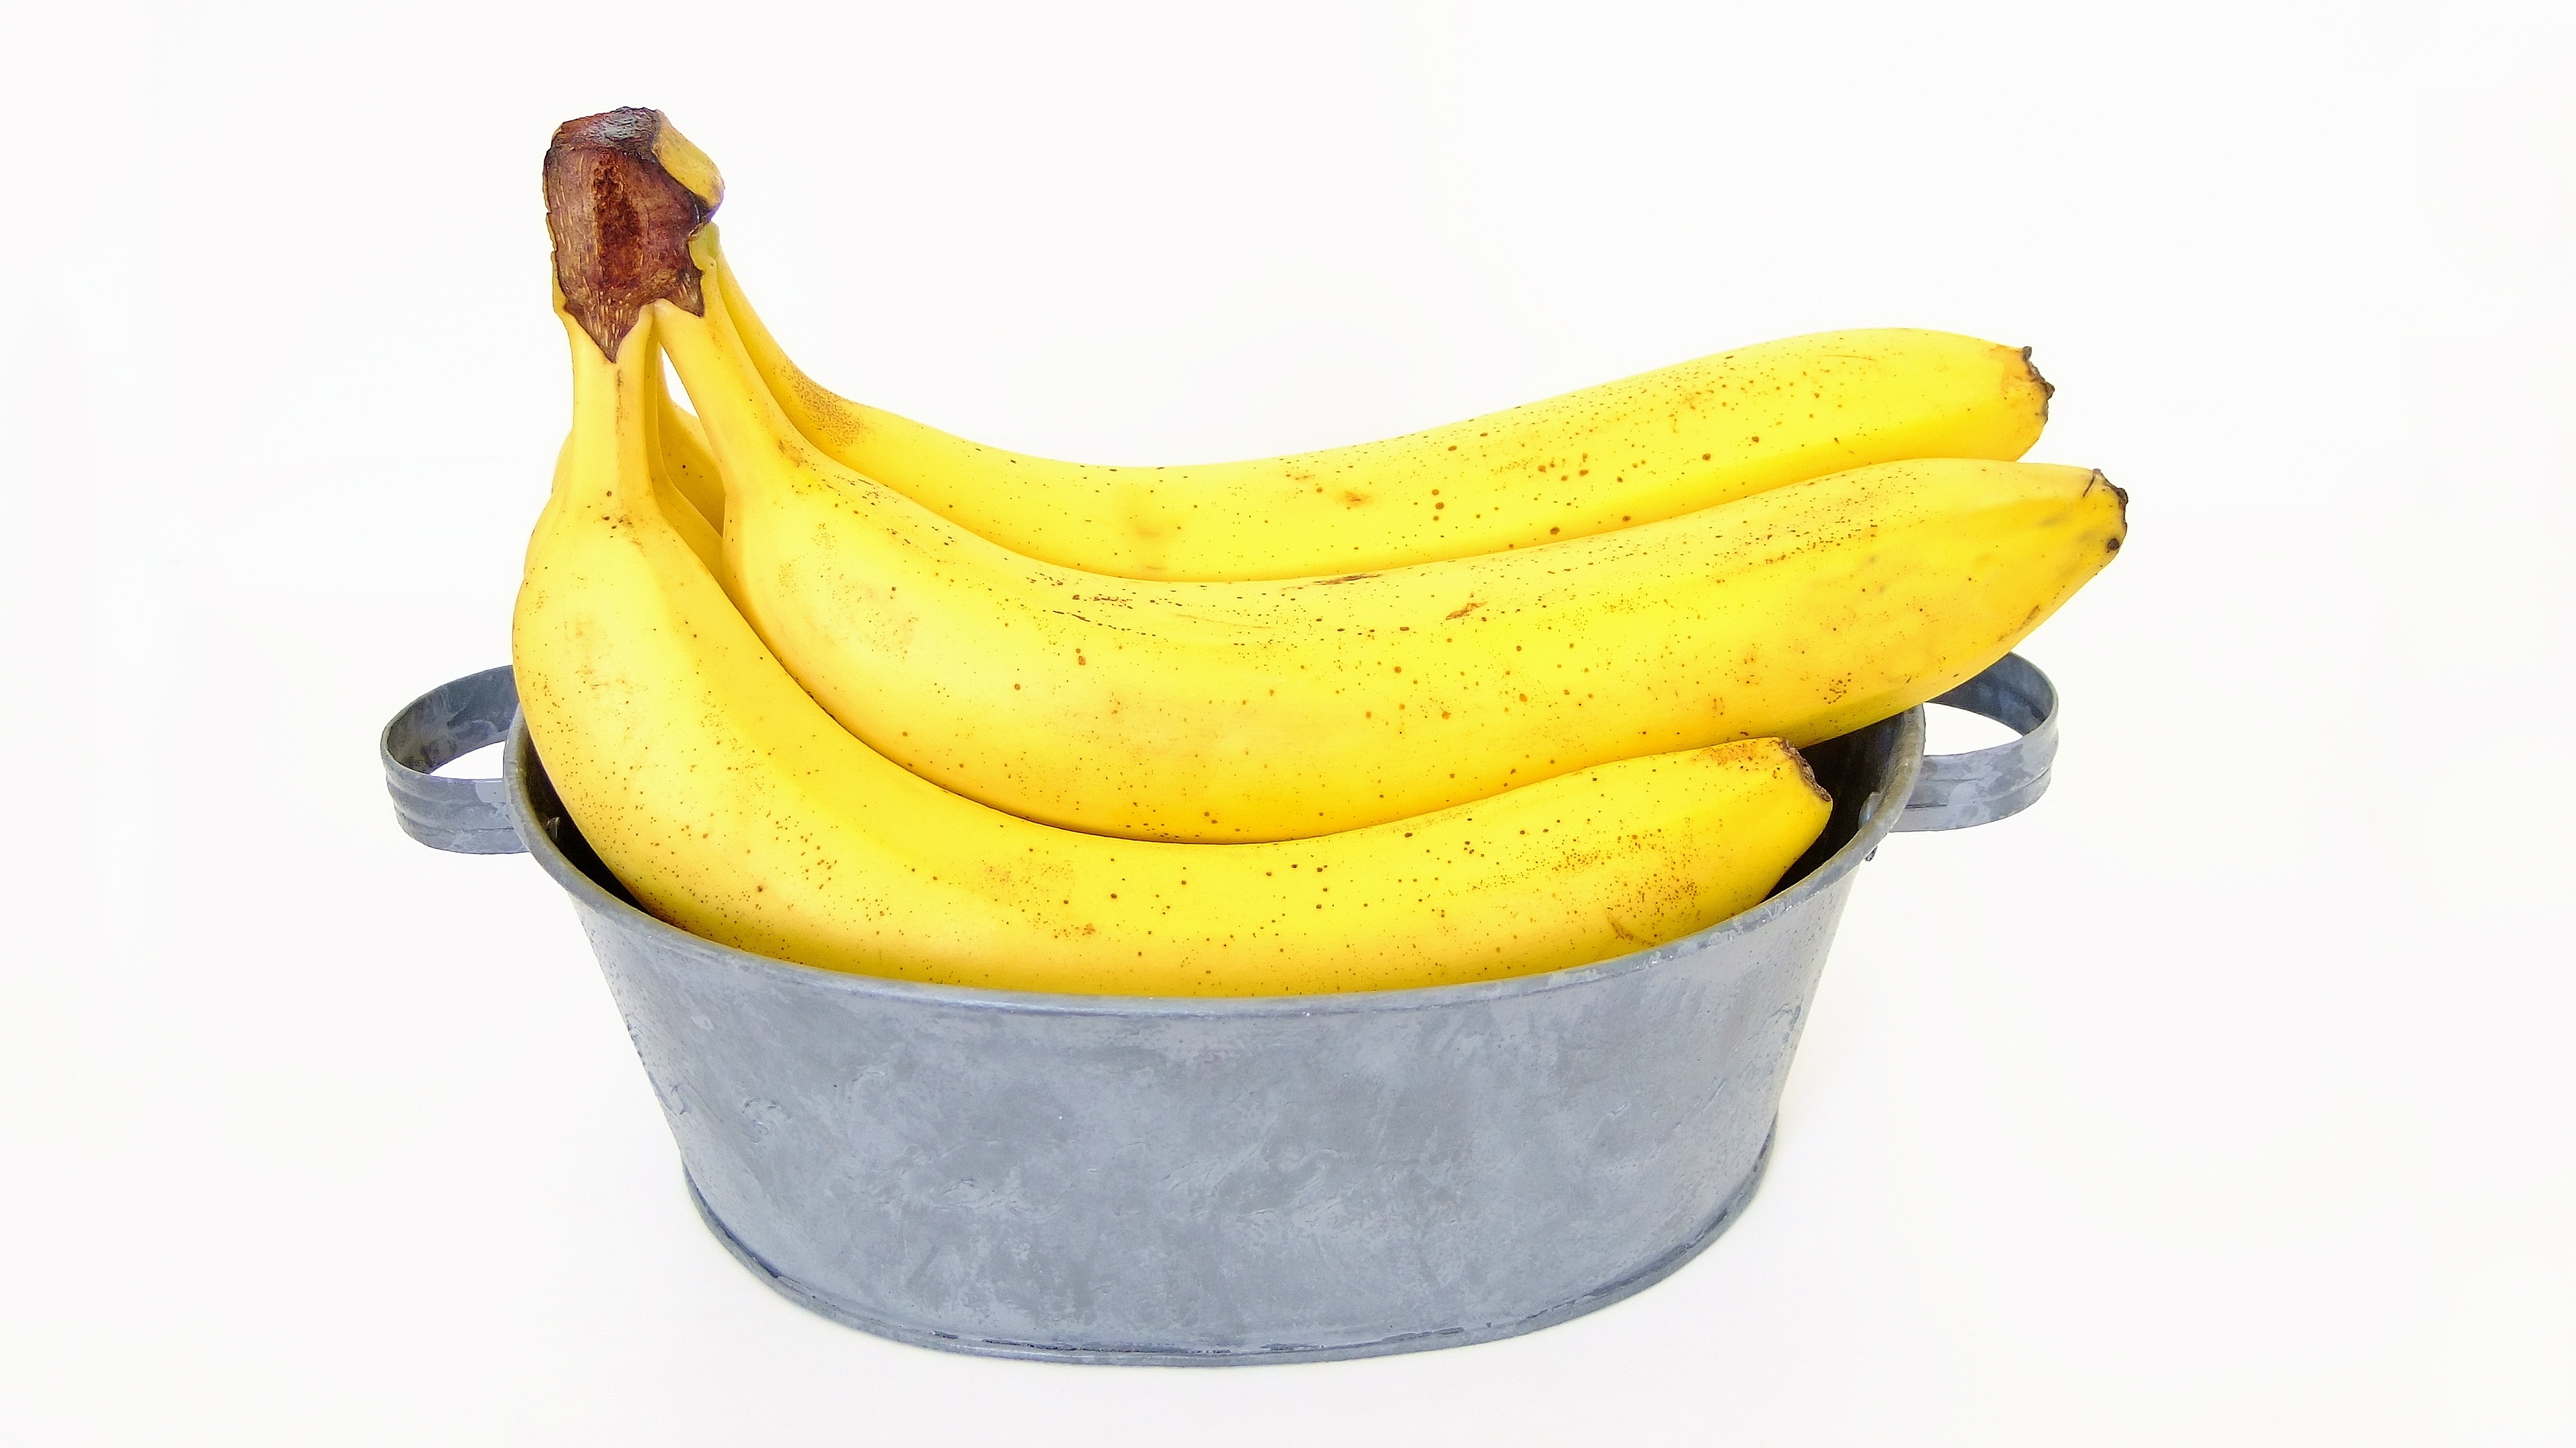
plant, fruit, meal, food, produce, yellow, banana, healthy, bananas, grocery store, flowering plant, southern fruit, land plant, banana family, cooking plantain